Jerzy Adamuszek

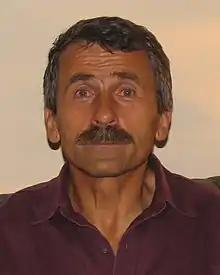
Jerzy Adamuszek

Jerzy Adamuszek (born 1955 in Klucze, Poland) is a geographer, adventurer and writer. He has lived in Montreal, Quebec, Canada since 1980.